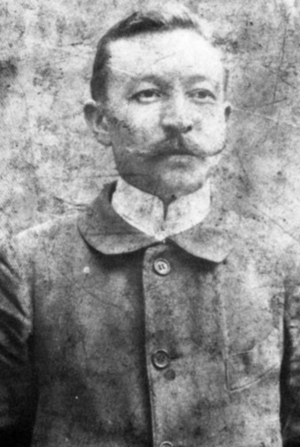
Émile Masson, né le 28 juillet 1869 à Brest, et mort le 9 février 1923 à Paris, est un écrivain et penseur anarcho-socialiste breton. Il est également connu sous les pseudonymes de Brenn, Erwan Gwesnou, et Ion Prigent.